Dragon

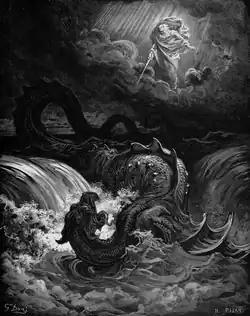
"The Destruction of Leviathan" (1865) by Gustave Doré

In the mythologies of the Ugarit region, specifically the Baal Cycle from the Ugaritic texts, the sea-dragon Lōtanu is described as "the twisting serpent / the powerful one with seven heads." In "KTU" 1.5 I 2–3, Lōtanu is slain by the storm-god Baal, but, in "KTU" 1.3 III 41–42, he is instead slain by the virgin warrior goddess Anat.